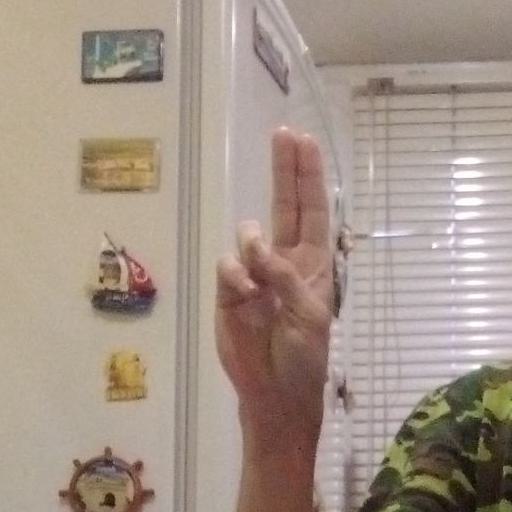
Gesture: two_up